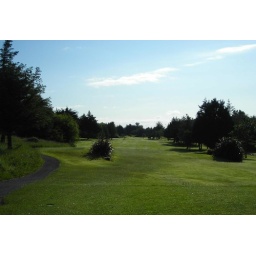
A par five that is almost straight and has water in front of the green